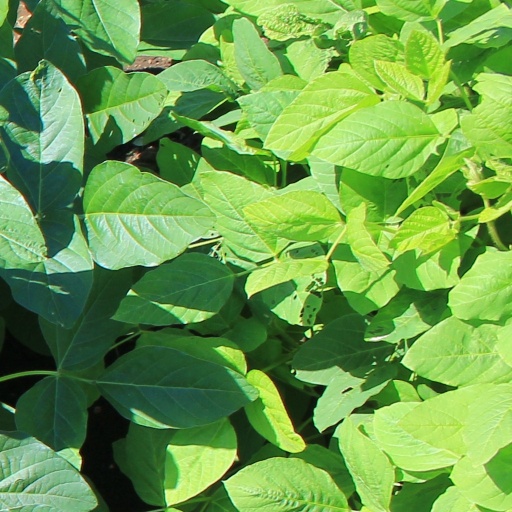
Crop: soybean